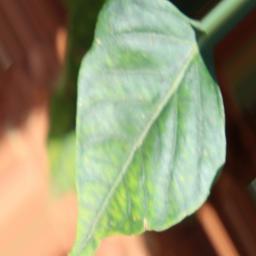
Label: nutritional